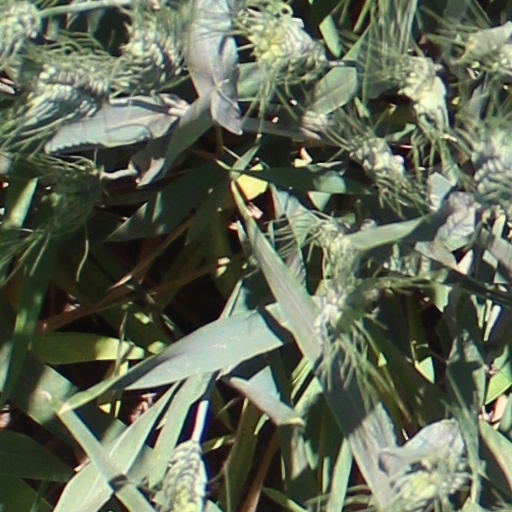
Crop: wheat